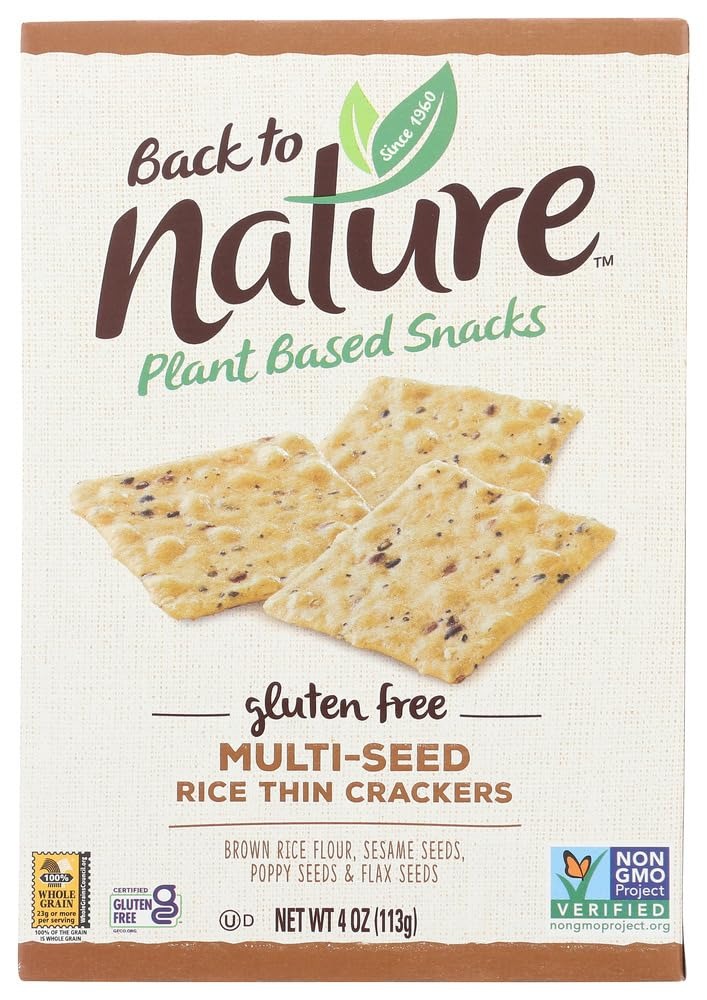
Item Name: Back to Nature Gluten Free Rice Thin Multi Seed Crackers 4 oz(Pack of 12) by Back to Nature
Value: 12.0
Unit: Count

Price: 57.99